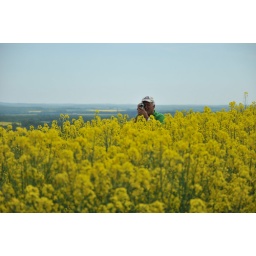
Pieter Hierstand in a rapeseed flower field